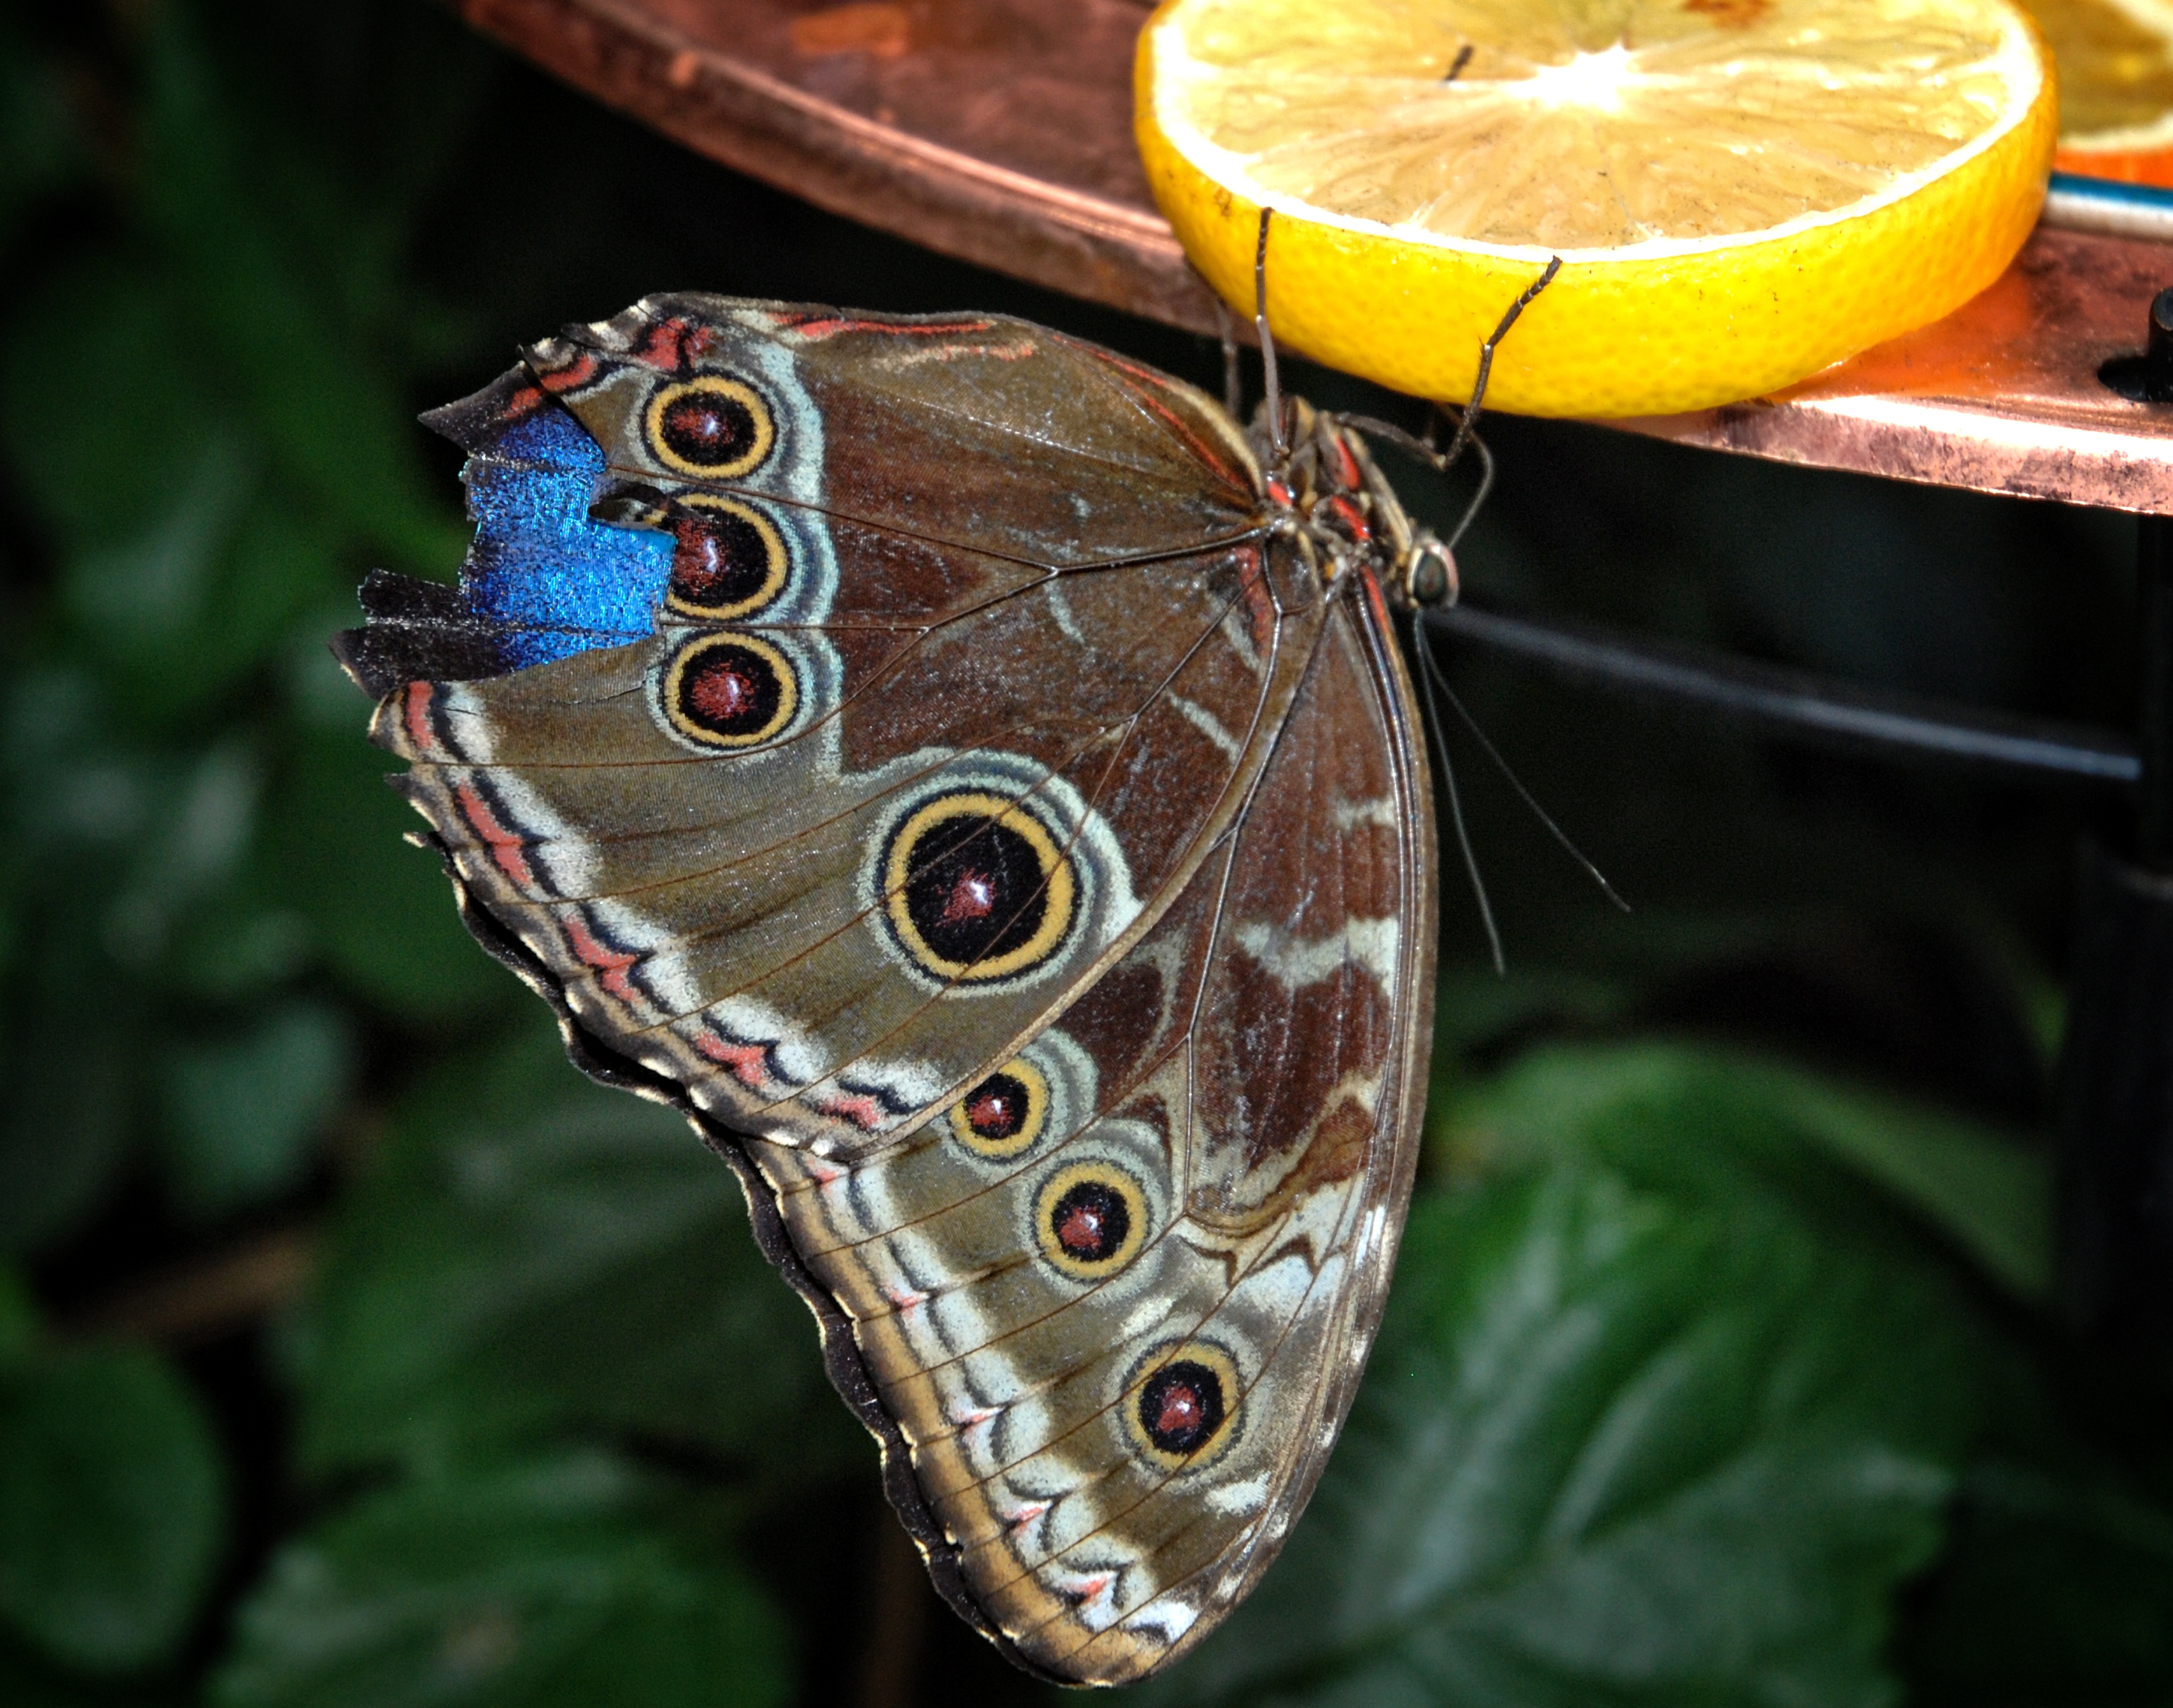
nature, plant, leaf, flower, insect, macro, moth, butterfly, garden, fauna, invertebrate, close up, animals, macro photography, arthropod, caligo, eurilochus, brassolini, mymphalid, morphinae, pollinator, moths and butterflies, lycaenid